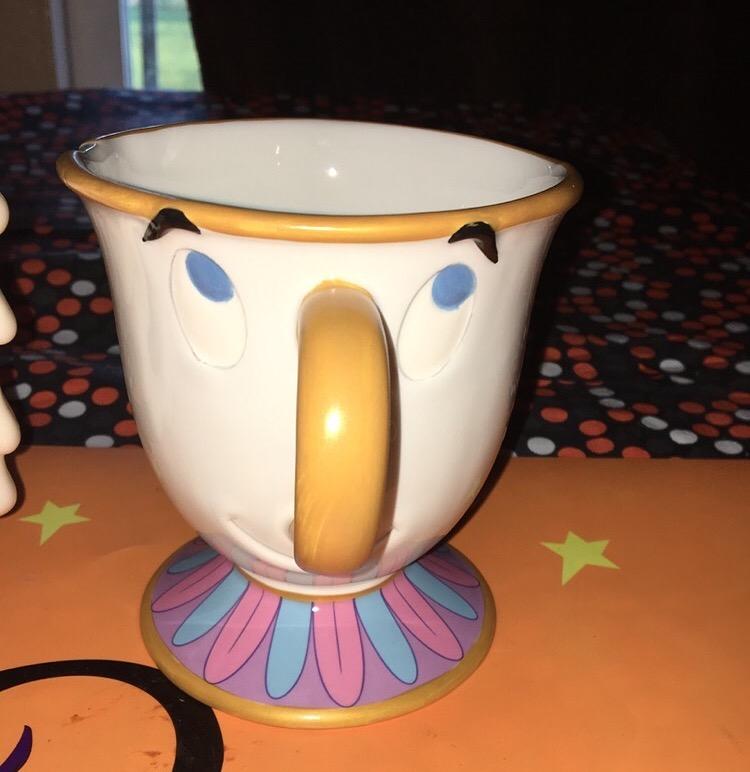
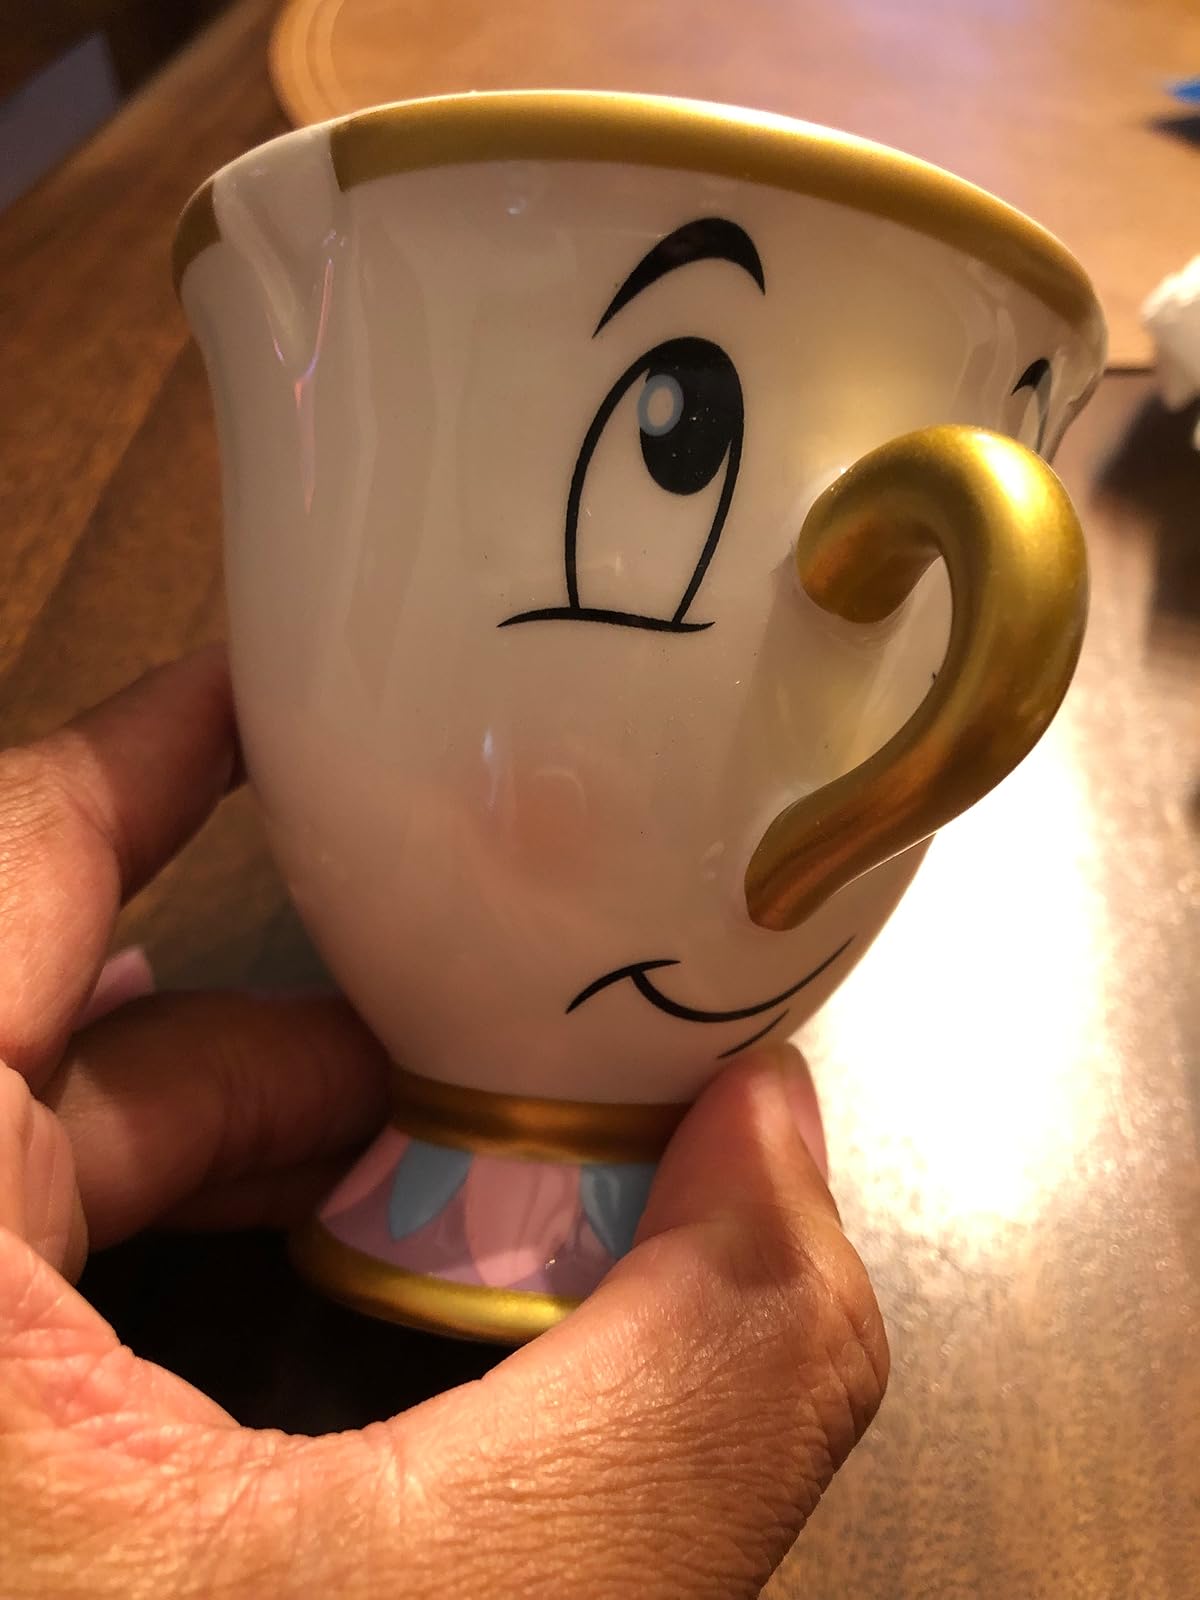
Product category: items_mug
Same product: no